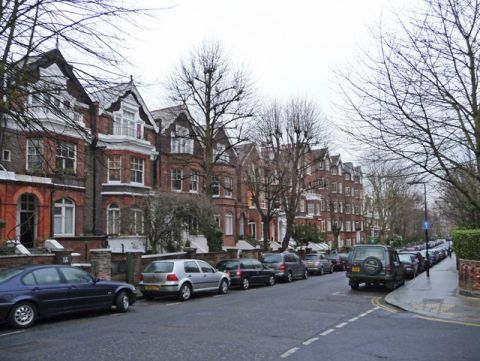
Road surface condition: dry